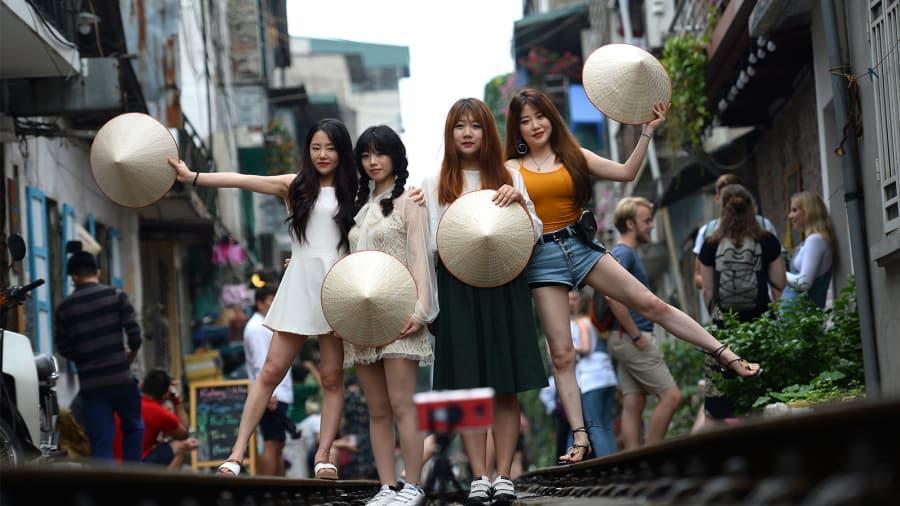
có ba cô gái mặc váy cầm nón lá trên tay